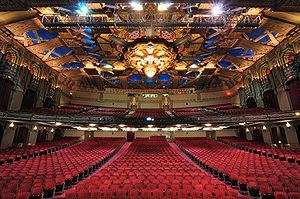
Vue depuis la scène sur le théâtre de Pantages à Hollywood, en Californie (États-Unis), durant une tournée de Un violon sur le toit.
Rogue One: A Star Wars Story ou Rogue One : Une histoire de Star Wars au Québec est un film de science-fiction américain de type space opera réalisé par Gareth Edwards, sorti en 2016. Écrit par Chris Weitz et Tony Gilroy, il s'agit du premier film de la série A Star Wars Story, dont le deuxième est sorti en 2018.
La 22ᵉ cérémonie de remise des prix des Oscars eut lieu le mardi 23 mars 1950 à 20 heures au RKO Pantages Theatre à Hollywood.
The Pantages Theatre, précédemment nommé RKO Pantages Theatre, est une salle de spectacle située au 6233 Hollywood Boulevard à Hollywood en Californie, États-Unis. Elle a ouvert le 4 juin 1930.